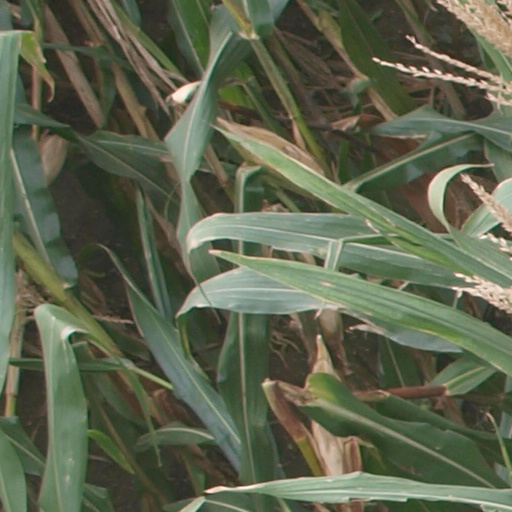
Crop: maize; corn